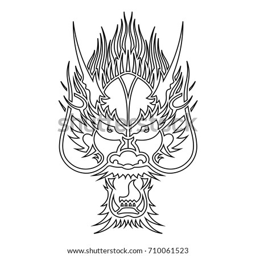
creative illustration of a dragon 's head .